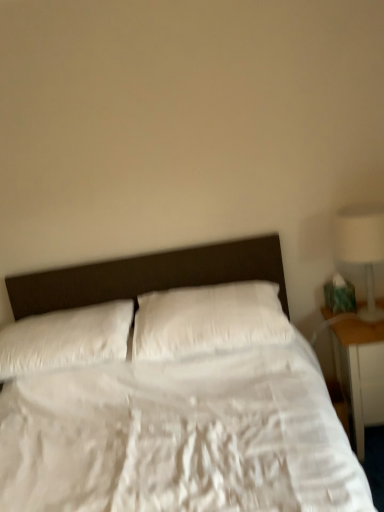
Question: Locate wooden nightstand at right in the image.
Answer: [(0.938, 0.729)]